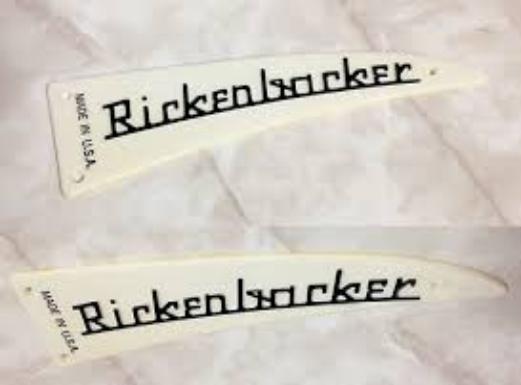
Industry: Electronic